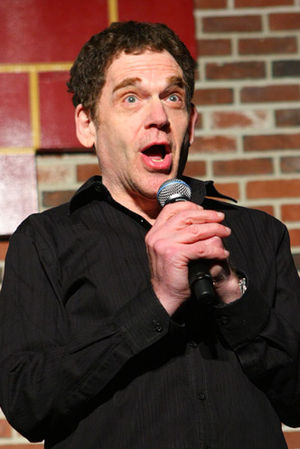
Charles Fleischer
Charles Fleischer
Charles Fleischer er en amerikansk skuespiller og komiker. Han er kendt som stemmen bag hovedfiguren i Hvem snørede Roger Rabbit.